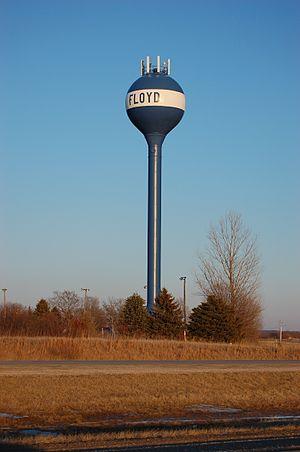
Floyd est une ville du comté de Floyd, en Iowa, aux États-Unis. Elle est incorporée le 26 février 1899.